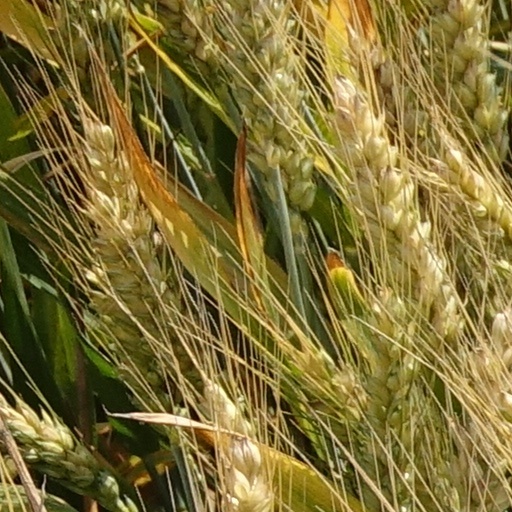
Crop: wheat